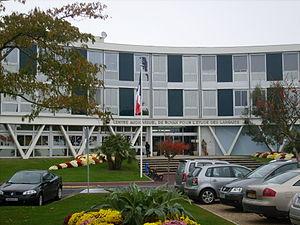
Le CAREL ( université des langues ) Royan
Le centre audiovisuel de Royan pour l'étude des langues est un pôle universitaire décentralisé situé à Royan, dans le département de la Charente-Maritime.
Royan /ʁwa.jɑ̃/ est une commune du Sud-Ouest de la France, située dans le département de la Charente-Maritime. Ses habitants sont appelés les Royannais et les Royannaises.
Longtemps dominée par l'agriculture et des activités traditionnelles et profondément marquée par une très forte ruralité, la Charente-Maritime s'affranchit peu à peu de l'image d'un département rural et pauvre. Elle est devenue avant le début du XXIᵉ siècle un territoire attractif, grâce à son littoral, atout majeur qui a largement contribué à moderniser son économie où le tourisme y joue un rôle déterminant.